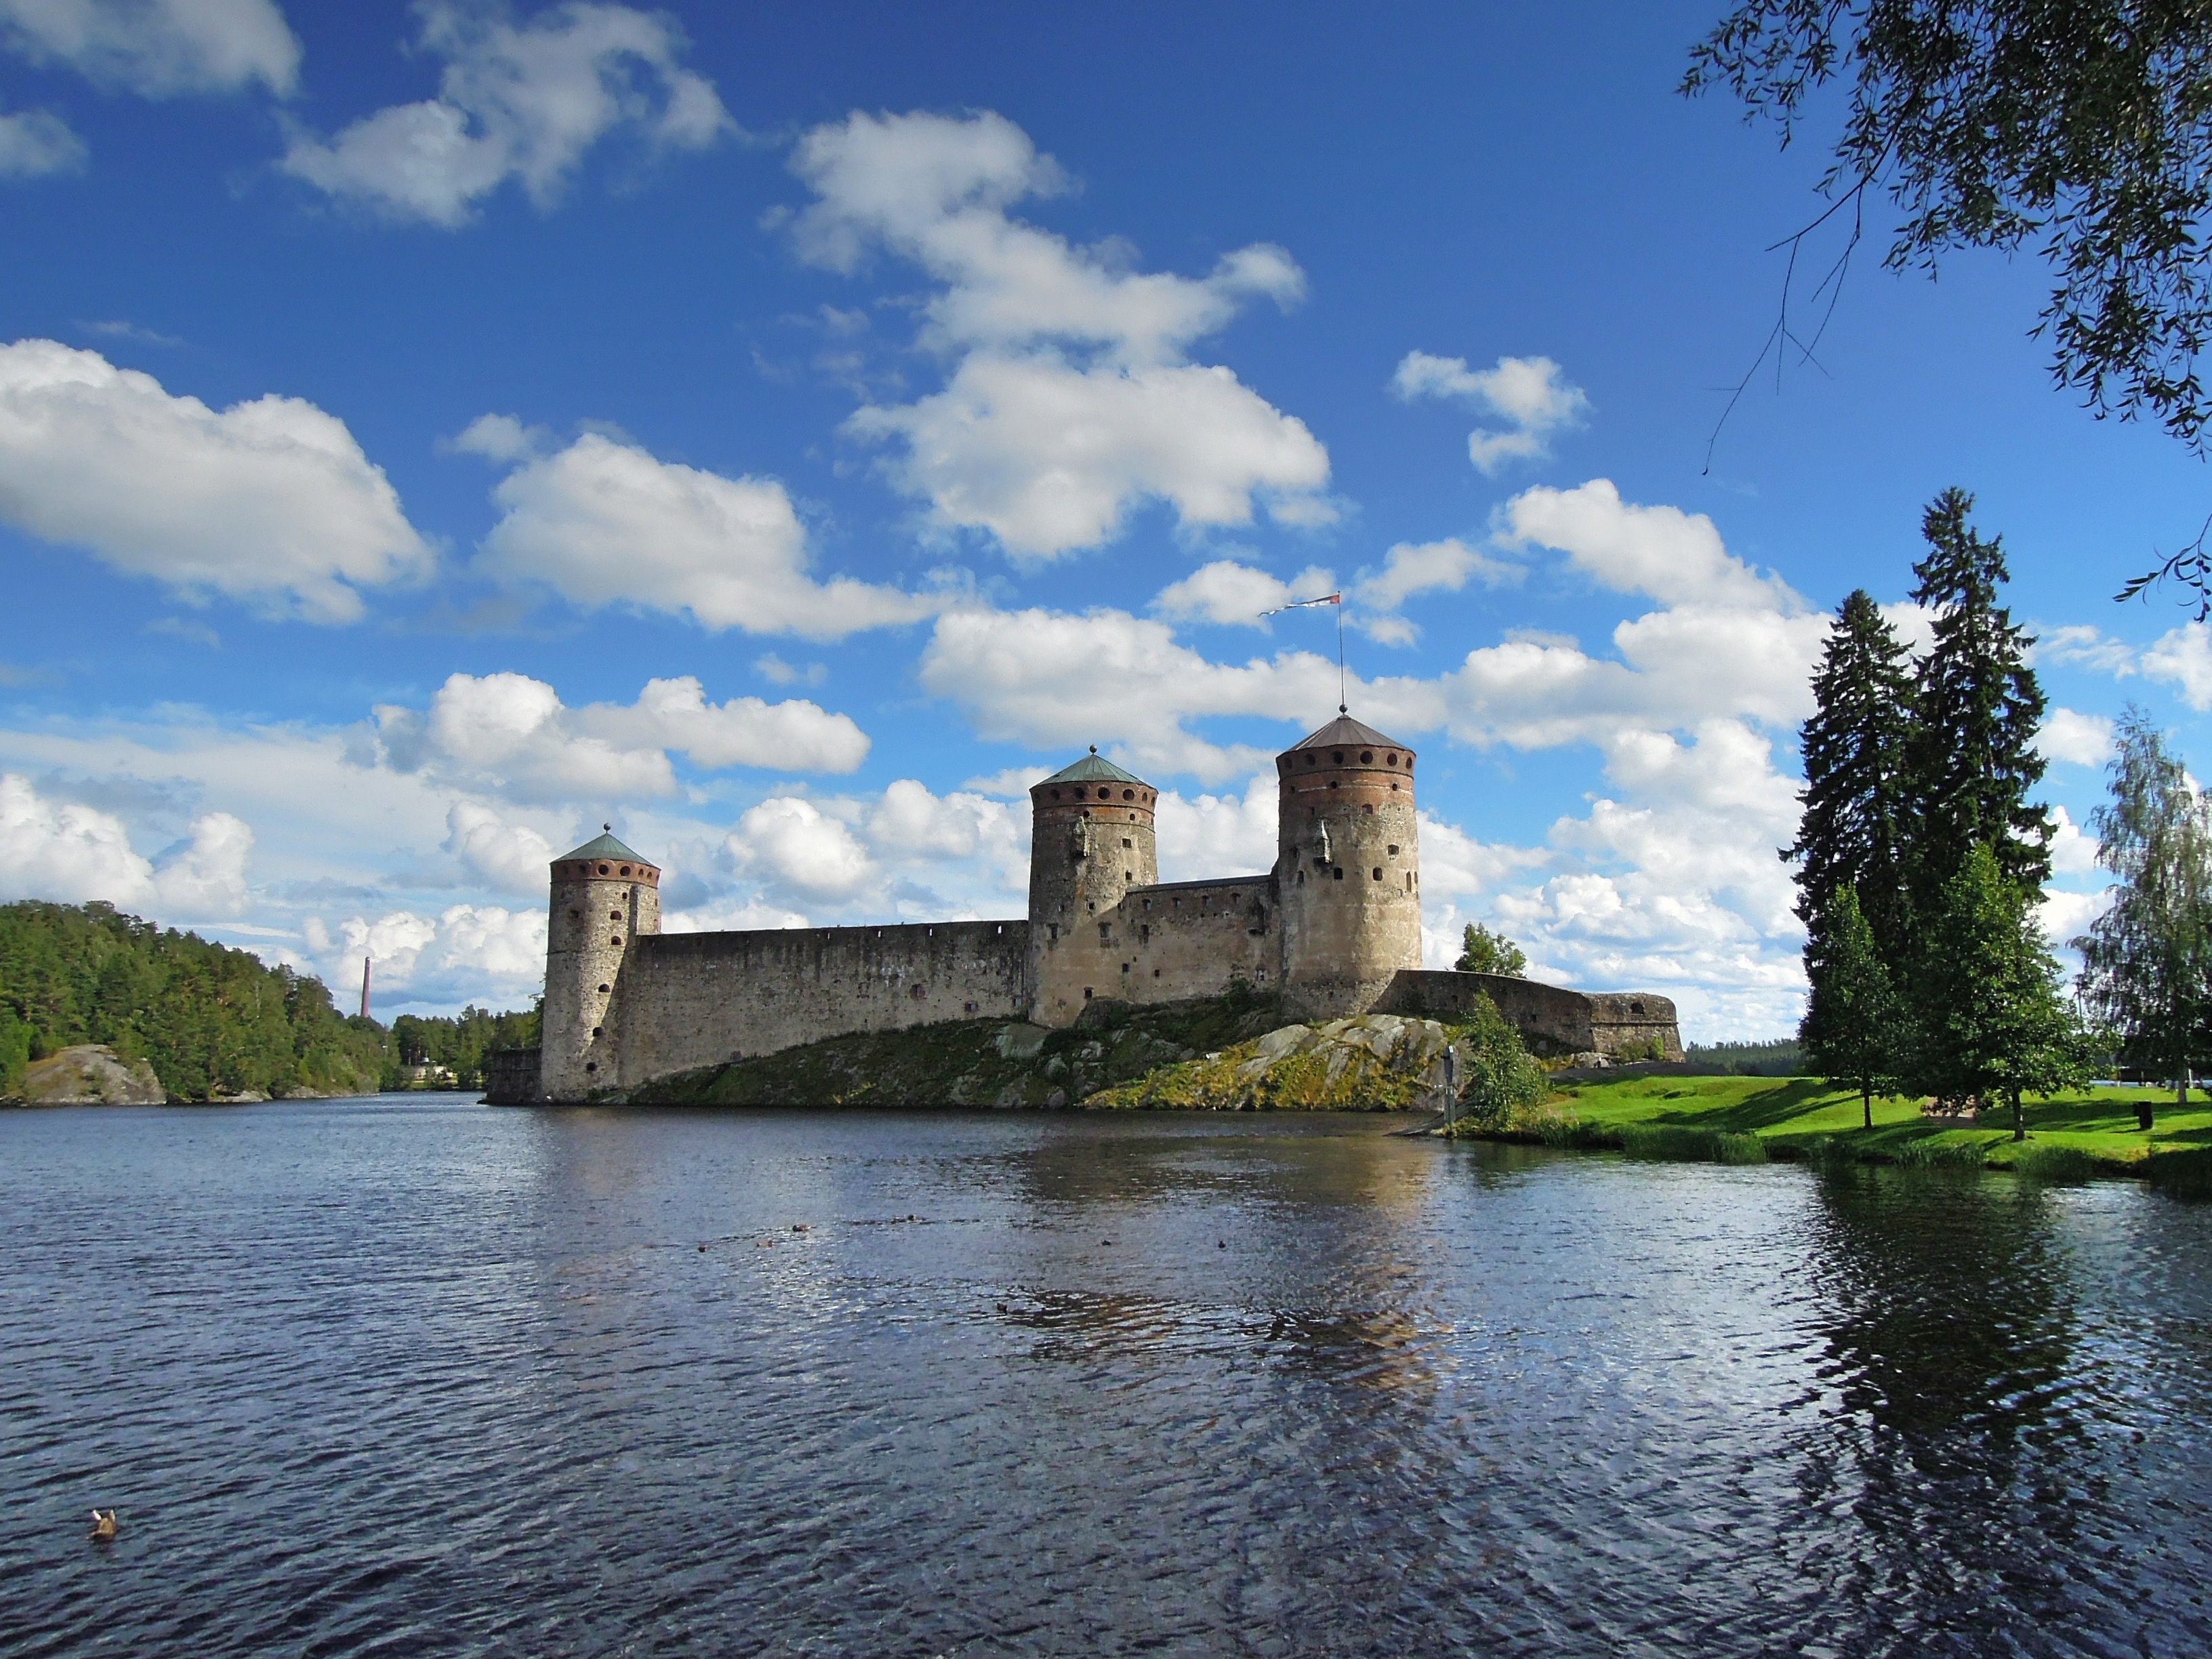
water, architecture, lake, building, chateau, city, river, reflection, tower, castle, reservoir, attraction, waterway, medieval, fortress, estate, loch, moat, finnish, savonlinna, olaf's castle, ooppperajuhlat, tourist spot, water castle